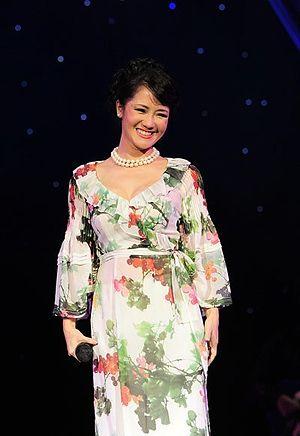
Lê Hồng Nhung, née le 15 mars 1970, est une chanteuse vietnamienne. Elle est l'une des quatre divas de la musique viêtnamienne, avec Thanh Lam, My Linh et Tran Thu Ha.